Federico Macheda

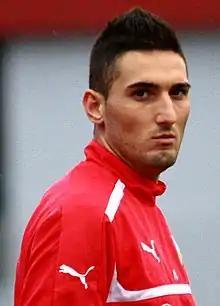
Macheda training with VfB Stuttgart in 2013

Federico Macheda (born 22 August 1991) is an Italian professional footballer who plays as a striker for Super League Greece club Asteras Tripolis.